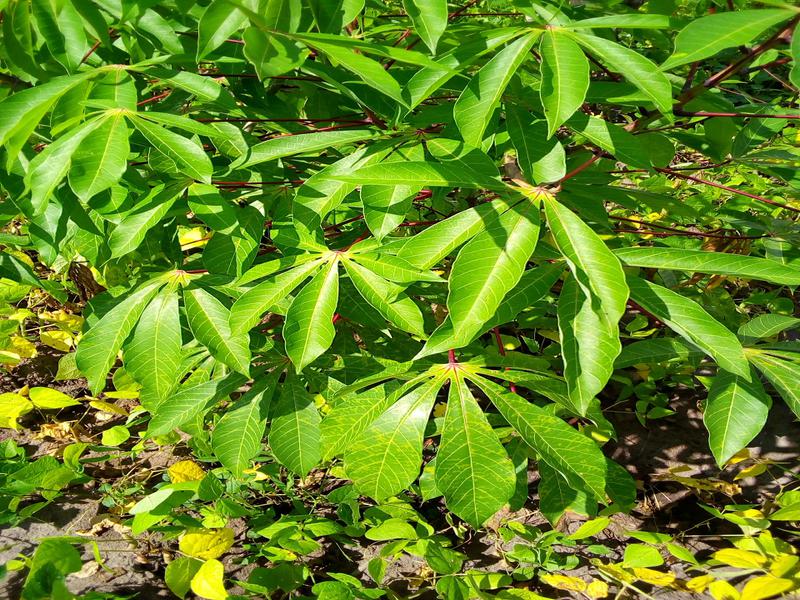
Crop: cassava
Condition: brown_streak_disease